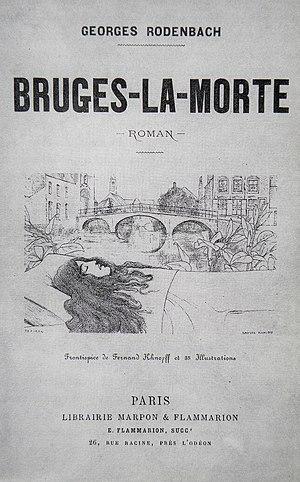
Frontispice de Fernand Khnopff pour l'édition princeps du roman Bruges-la-Morte de Georges Rodenbach (1892).
Le béguinage de Bruges est situé dans la partie méridionale du centre historique de Bruges, en Belgique. Il constitue encore aujourd’hui un espace clos que sépare de la ville un mur d'enceinte encore partiellement doublé de douves.
Bruges-la-Morte est un roman de l'écrivain belge de langue française Georges Rodenbach, considéré comme un chef-d'œuvre du symbolisme, publié d'abord en feuilleton dans les colonnes du Figaro du 4 au 14 février 1892, puis en volume en mai de la même année, chez Marpon & Flammarion, illustré de reproductions de photographies représentant divers aspects de la ville.